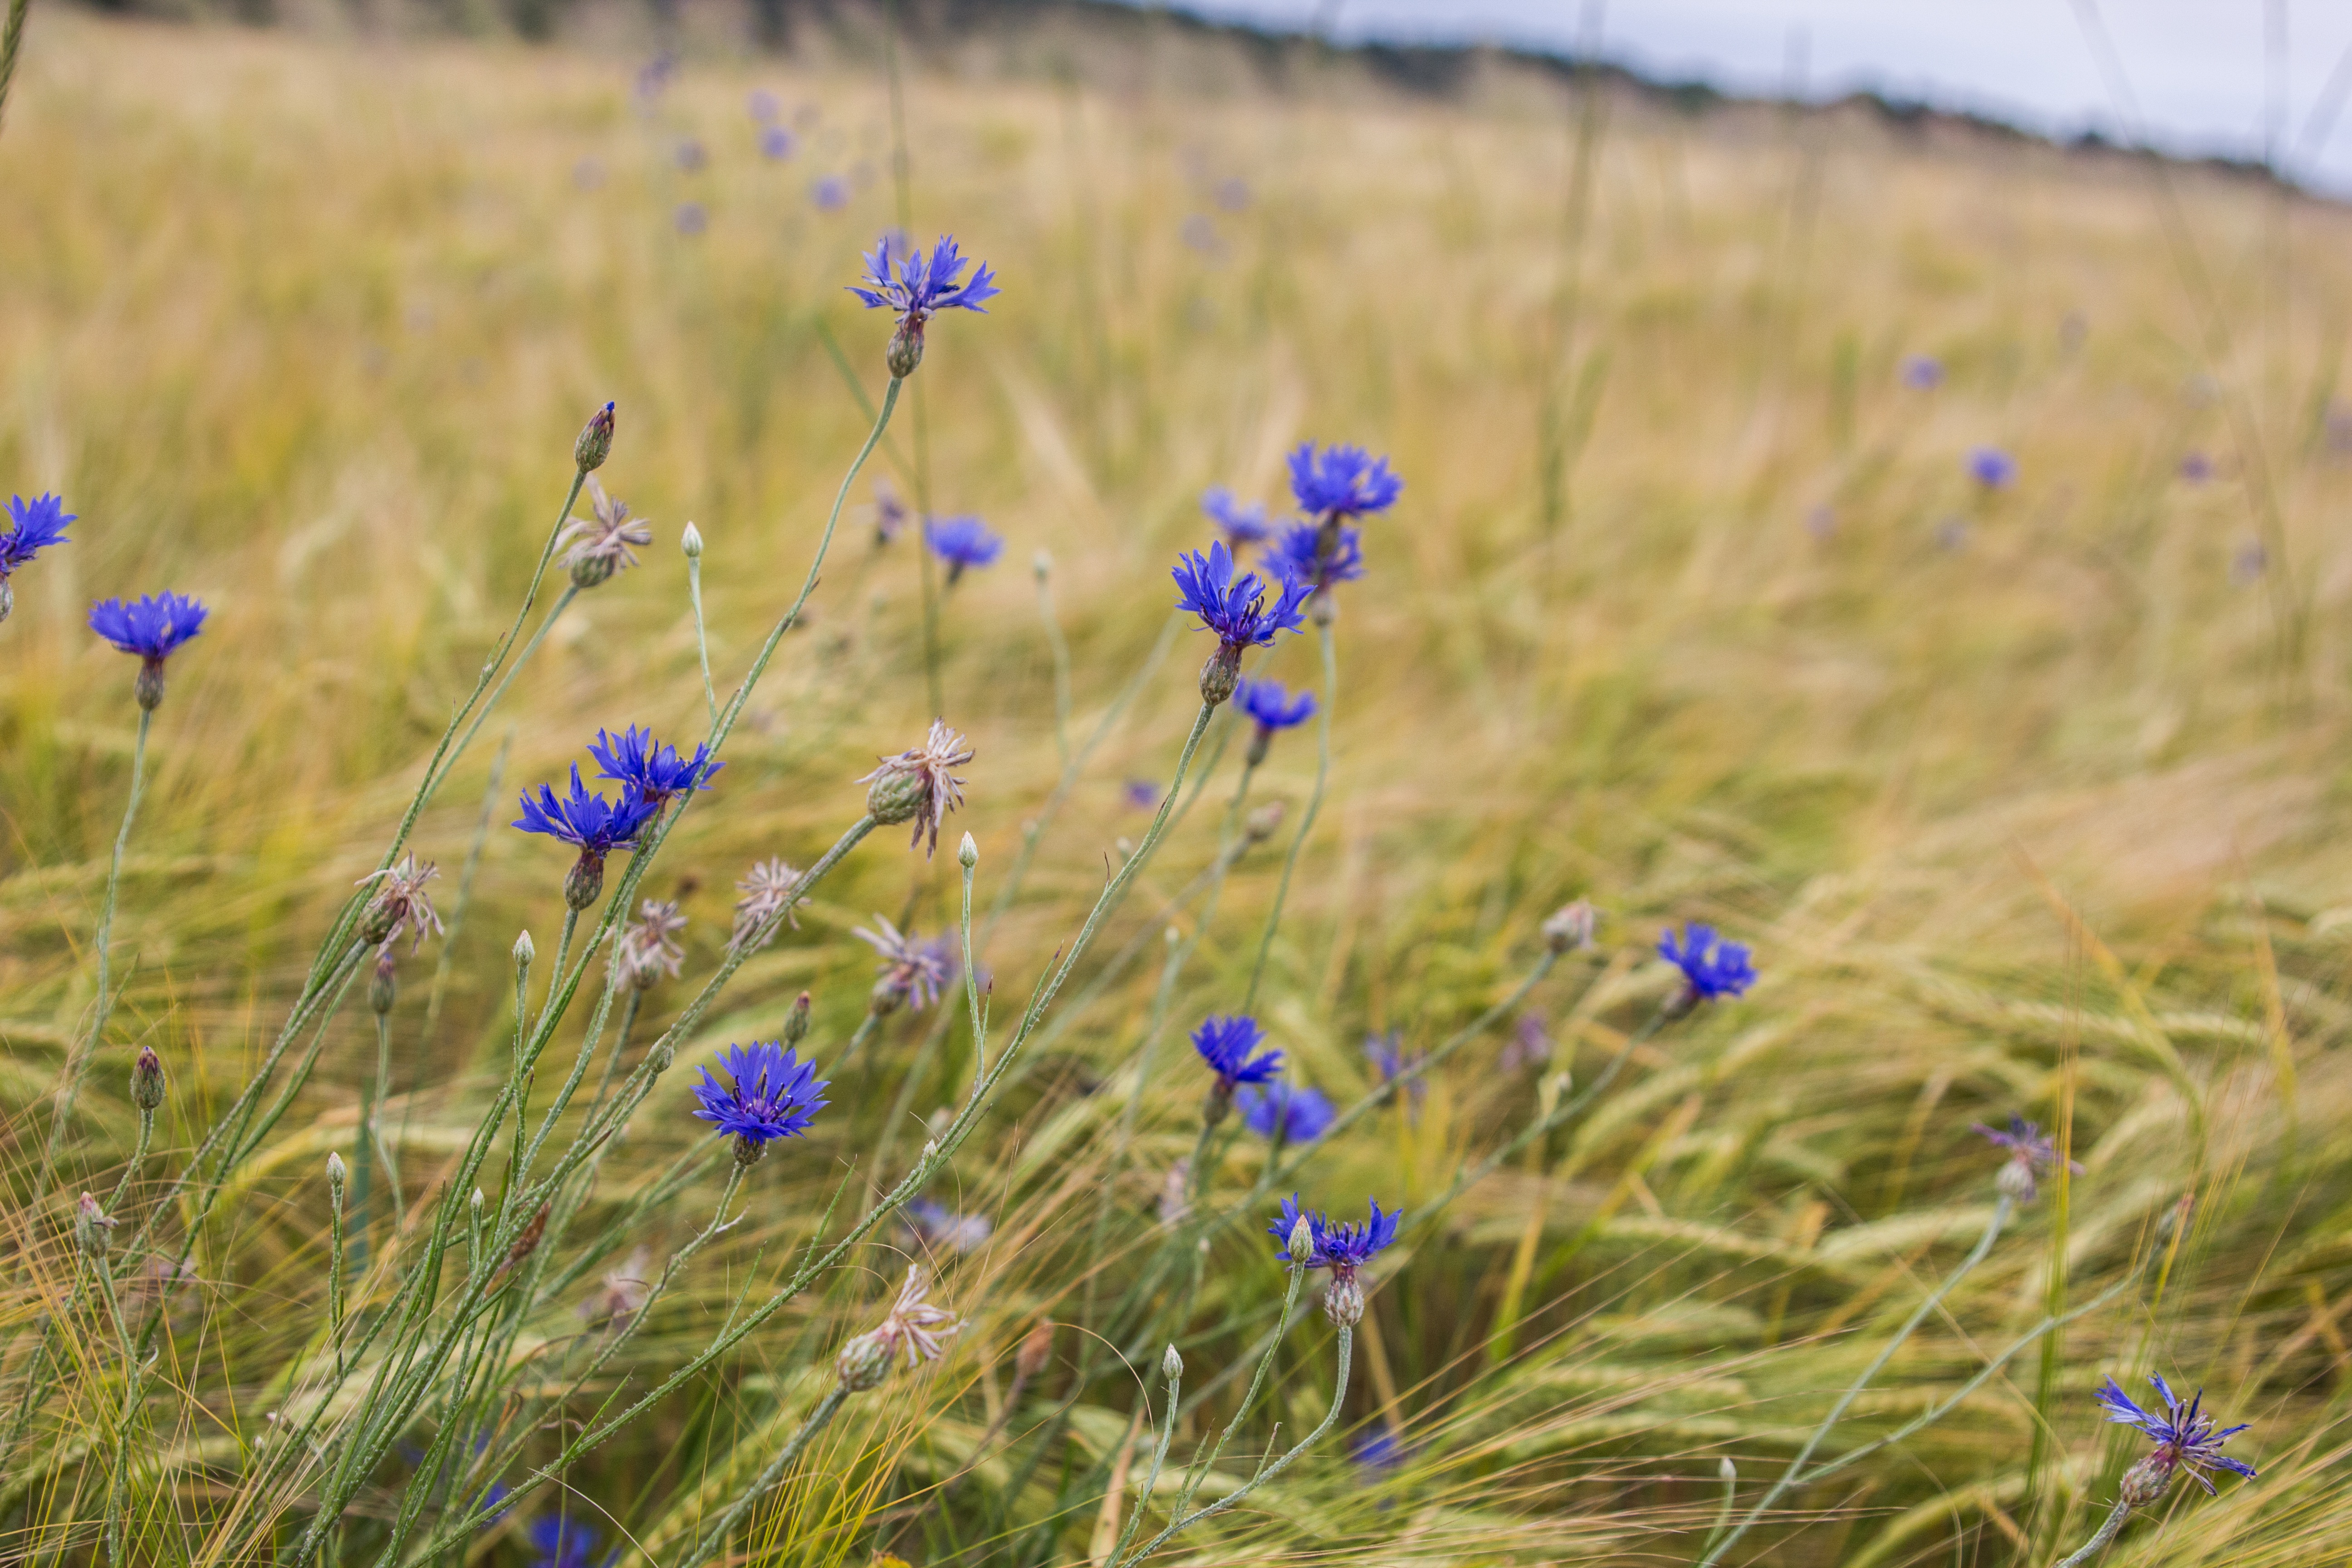
nature, grass, plant, field, lawn, meadow, prairie, flower, crop, agriculture, flora, wildflower, grassland, habitat, ecosystem, steppe, rural area, flowering plant, natural environment, grass family, land plant, wolock, psenica